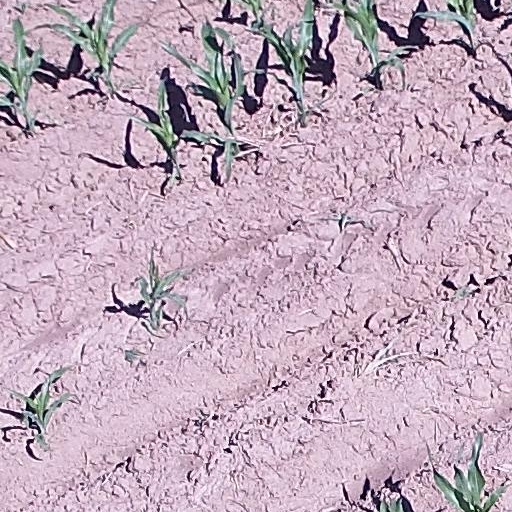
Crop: maize; corn